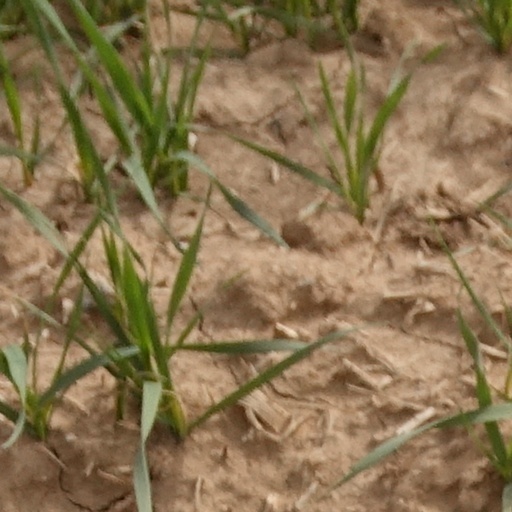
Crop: wheat